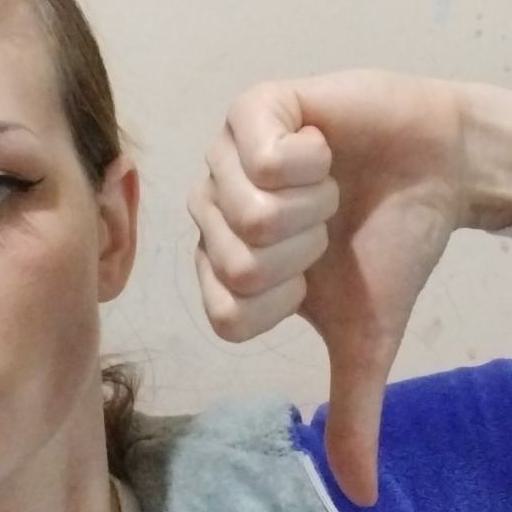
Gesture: dislike